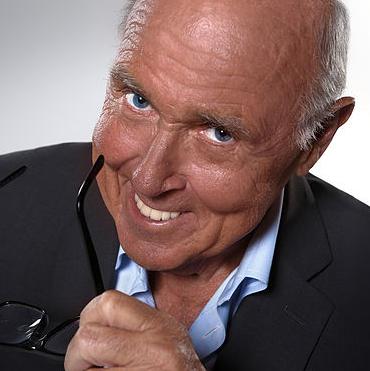
Age: 68